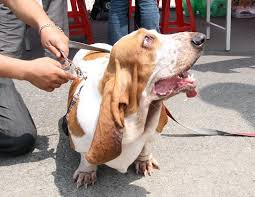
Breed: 241-n000100-basset